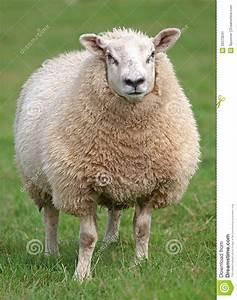
sheep